Battle of Vukovar

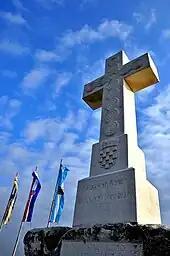
View of a large stone cross carved with the Croatian coat of arms. Outlined against the blue sky are the cross and three vertically hung flags.

Although active combat had ended in central Vukovar by 18 November, sporadic fighting continued for several days elsewhere in the town. Some Croatian soldiers continued to resist until 20 November and a few managed to slip away from Borovo Naselje as late as 23 November. Foreign journalists and international monitors entered the town soon after the surrender and recorded what they saw. Blaine Harden of "The Washington Post" wrote: